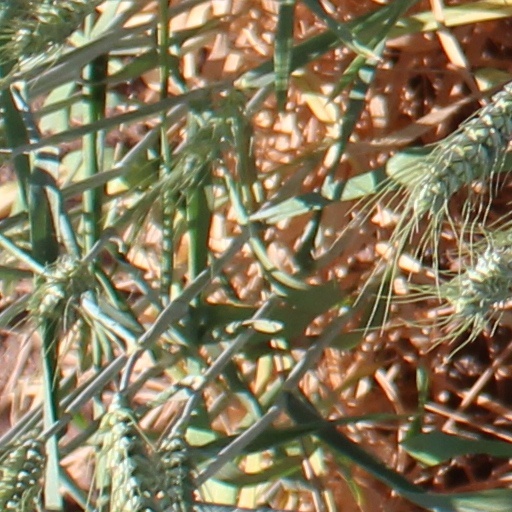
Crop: wheat